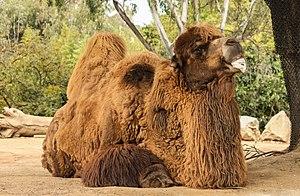
Chameau de Bactriane (Camelus bactrianus) au Zoo de San Diego en Californie